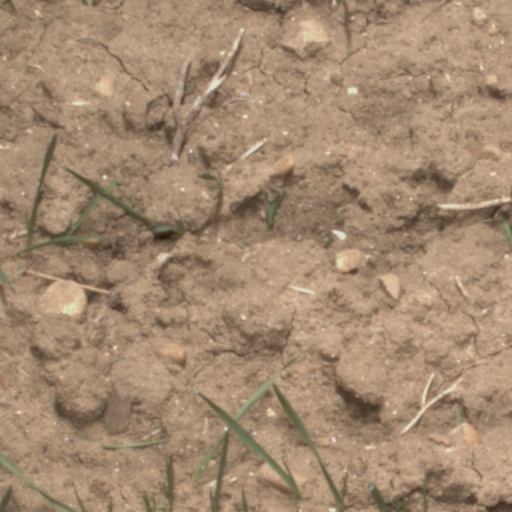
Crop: wheat